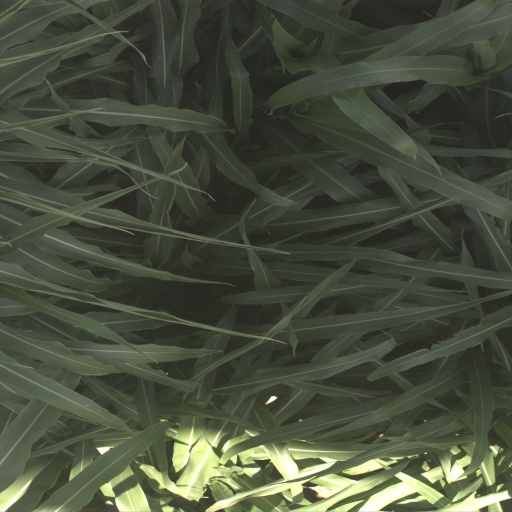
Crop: sorghum